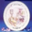
Label: plate